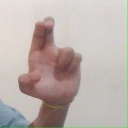
अक्षर: आ